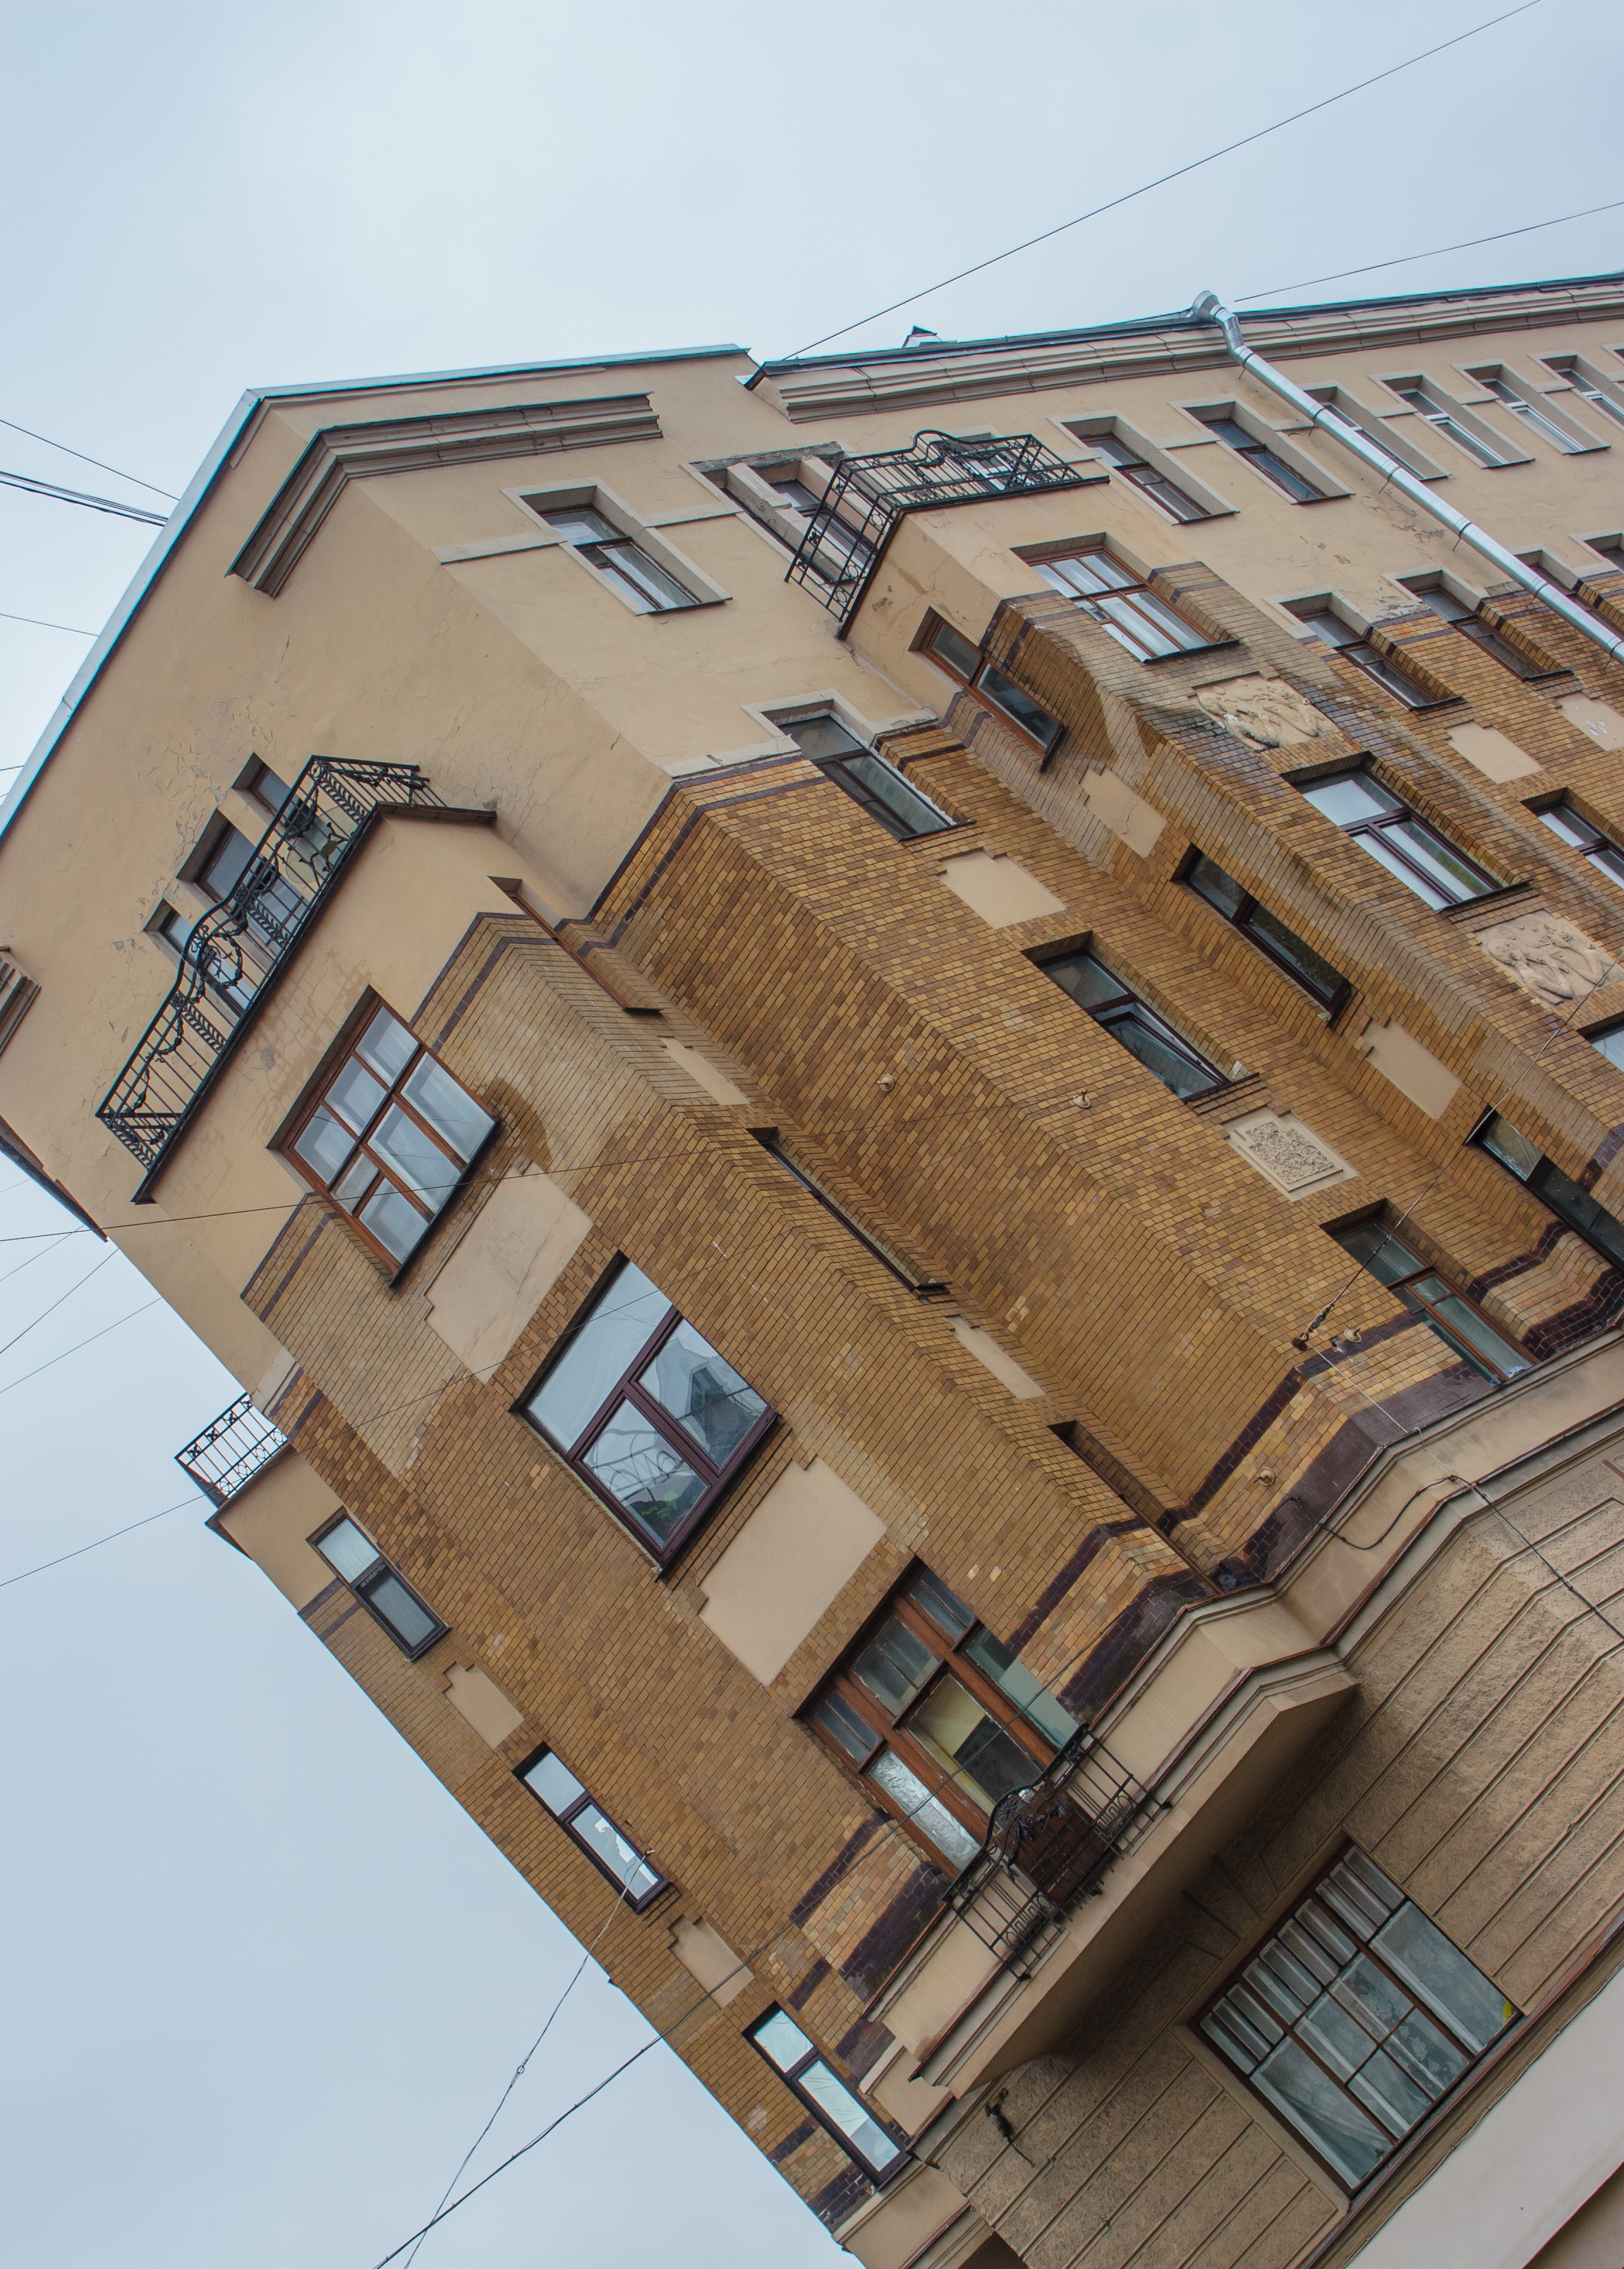
images, sky, building, daytime, window, tower block, wood, urban design, condominium, wall, Material property, house, facade, commercial building, city, composite material, mixed use, apartment, metropolis, roof, brick, rectangle, building material, symmetry, tree, street, concrete, brickwork, suburb, balcony, room, pattern